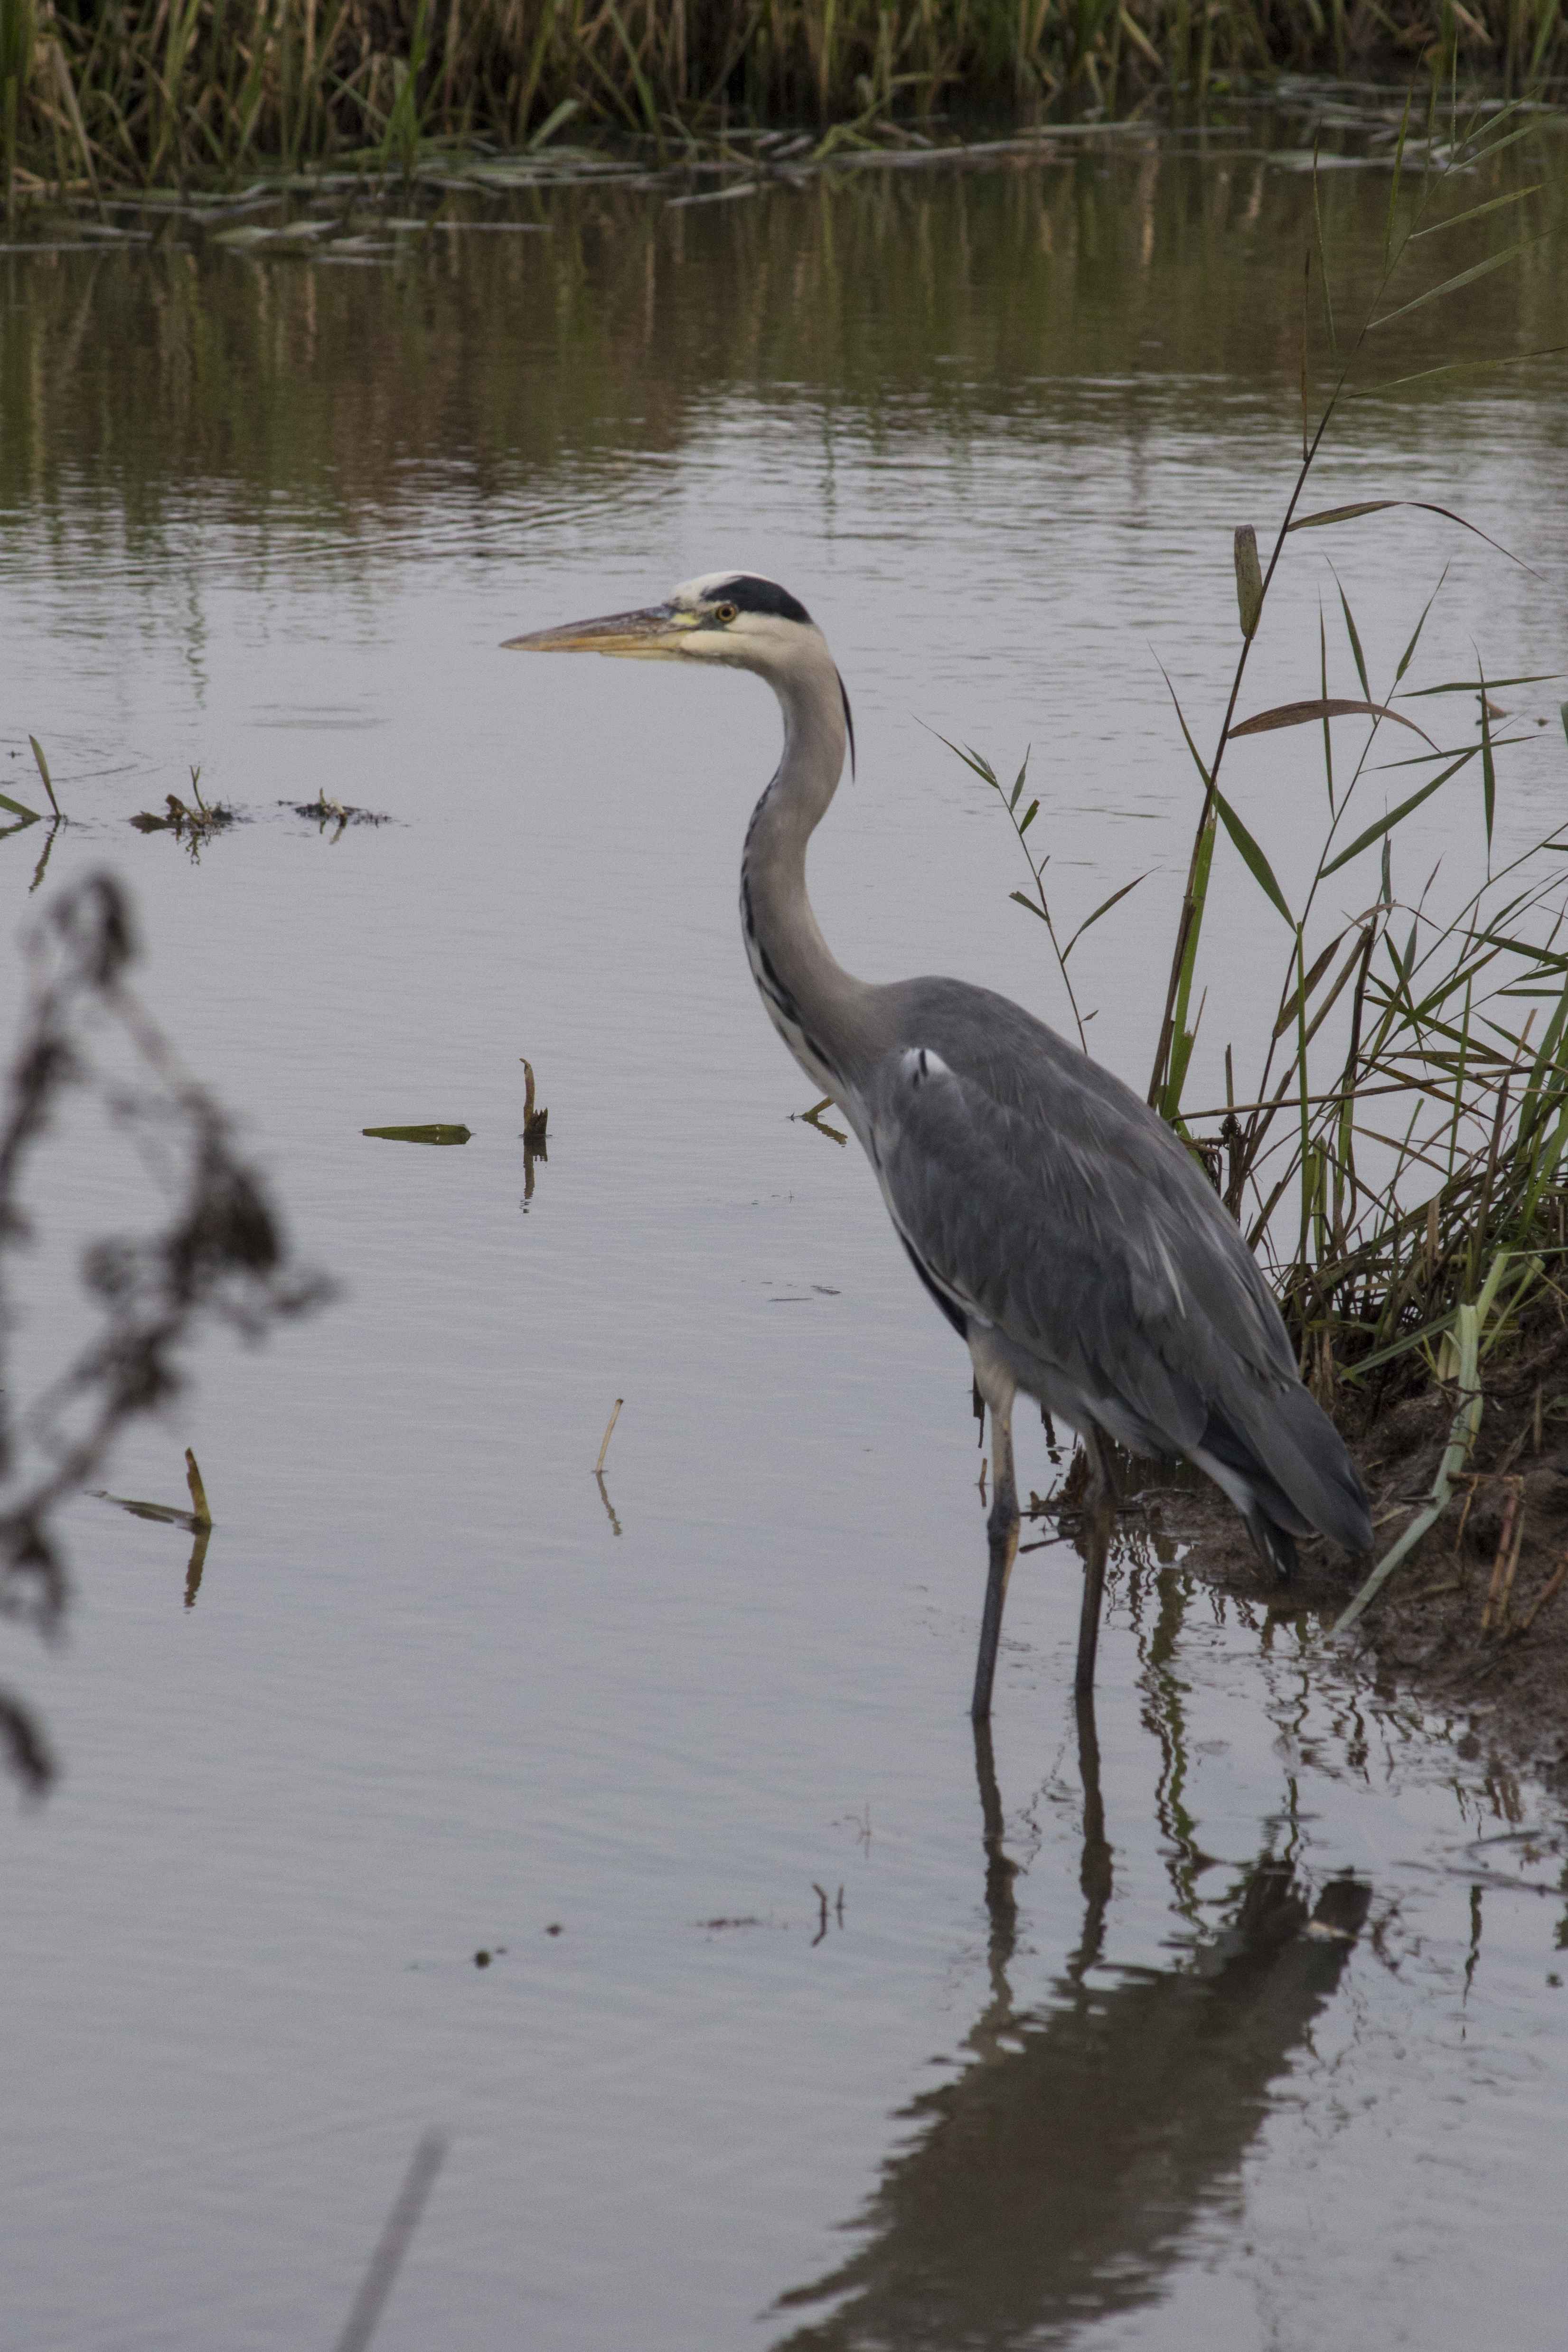
nature, outdoor, bird, photography, wildlife, reflection, beak, nikon, fauna, nederland, netherlands, zuidholland, outdoorphotography, wetland, vertebrate, egret, heron, pelecaniformes, shorebird, paulvandevelde, pdvandevelde, padagudaloma, natuurfotografie, dordrecht, biesbosch, nederlandinfotos, reiger, hollandse